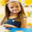
Label: girl